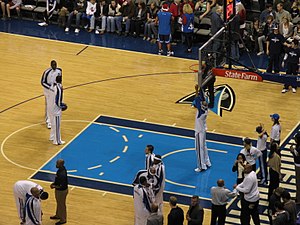
Dallas Mavericks
Dallas Mavericks under opvarmning til kamp i 2008
Dallas Mavericks er et amerikansk basketballhold fra Dallas i Texas. Holdet blev stiftet i 1980 og spiller i NBA-ligaen. Holdet nåede i 2006 frem til finalerne, hvor de blev besejret af Miami Heat. Pudsigt nok blev finalen i 2011 også mod Miami, hvor Mavericks vandt NBA-mesterskabet.